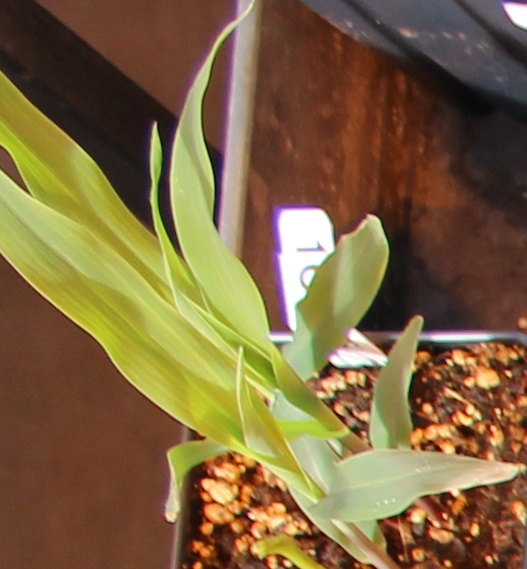
Label: Corn